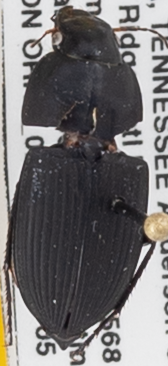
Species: Anisodactylus merula
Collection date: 2018-07-05
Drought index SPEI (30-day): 0.538
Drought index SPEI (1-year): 0.39
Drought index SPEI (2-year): -0.03